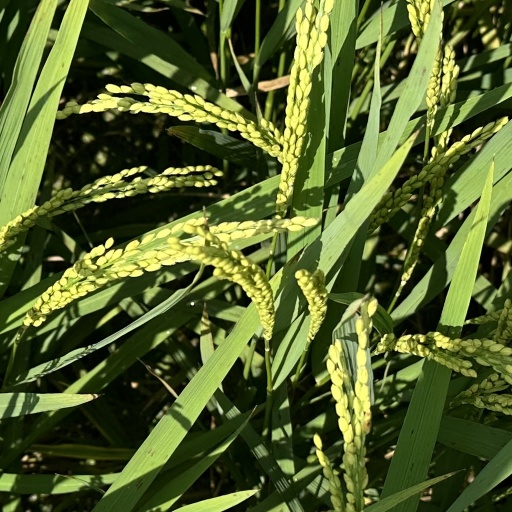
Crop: rice